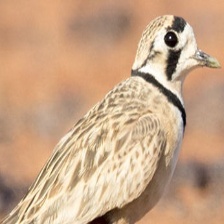
Species: INLAND DOTTEREL
Scientific name: CHARADRIUS AUSTRALIS